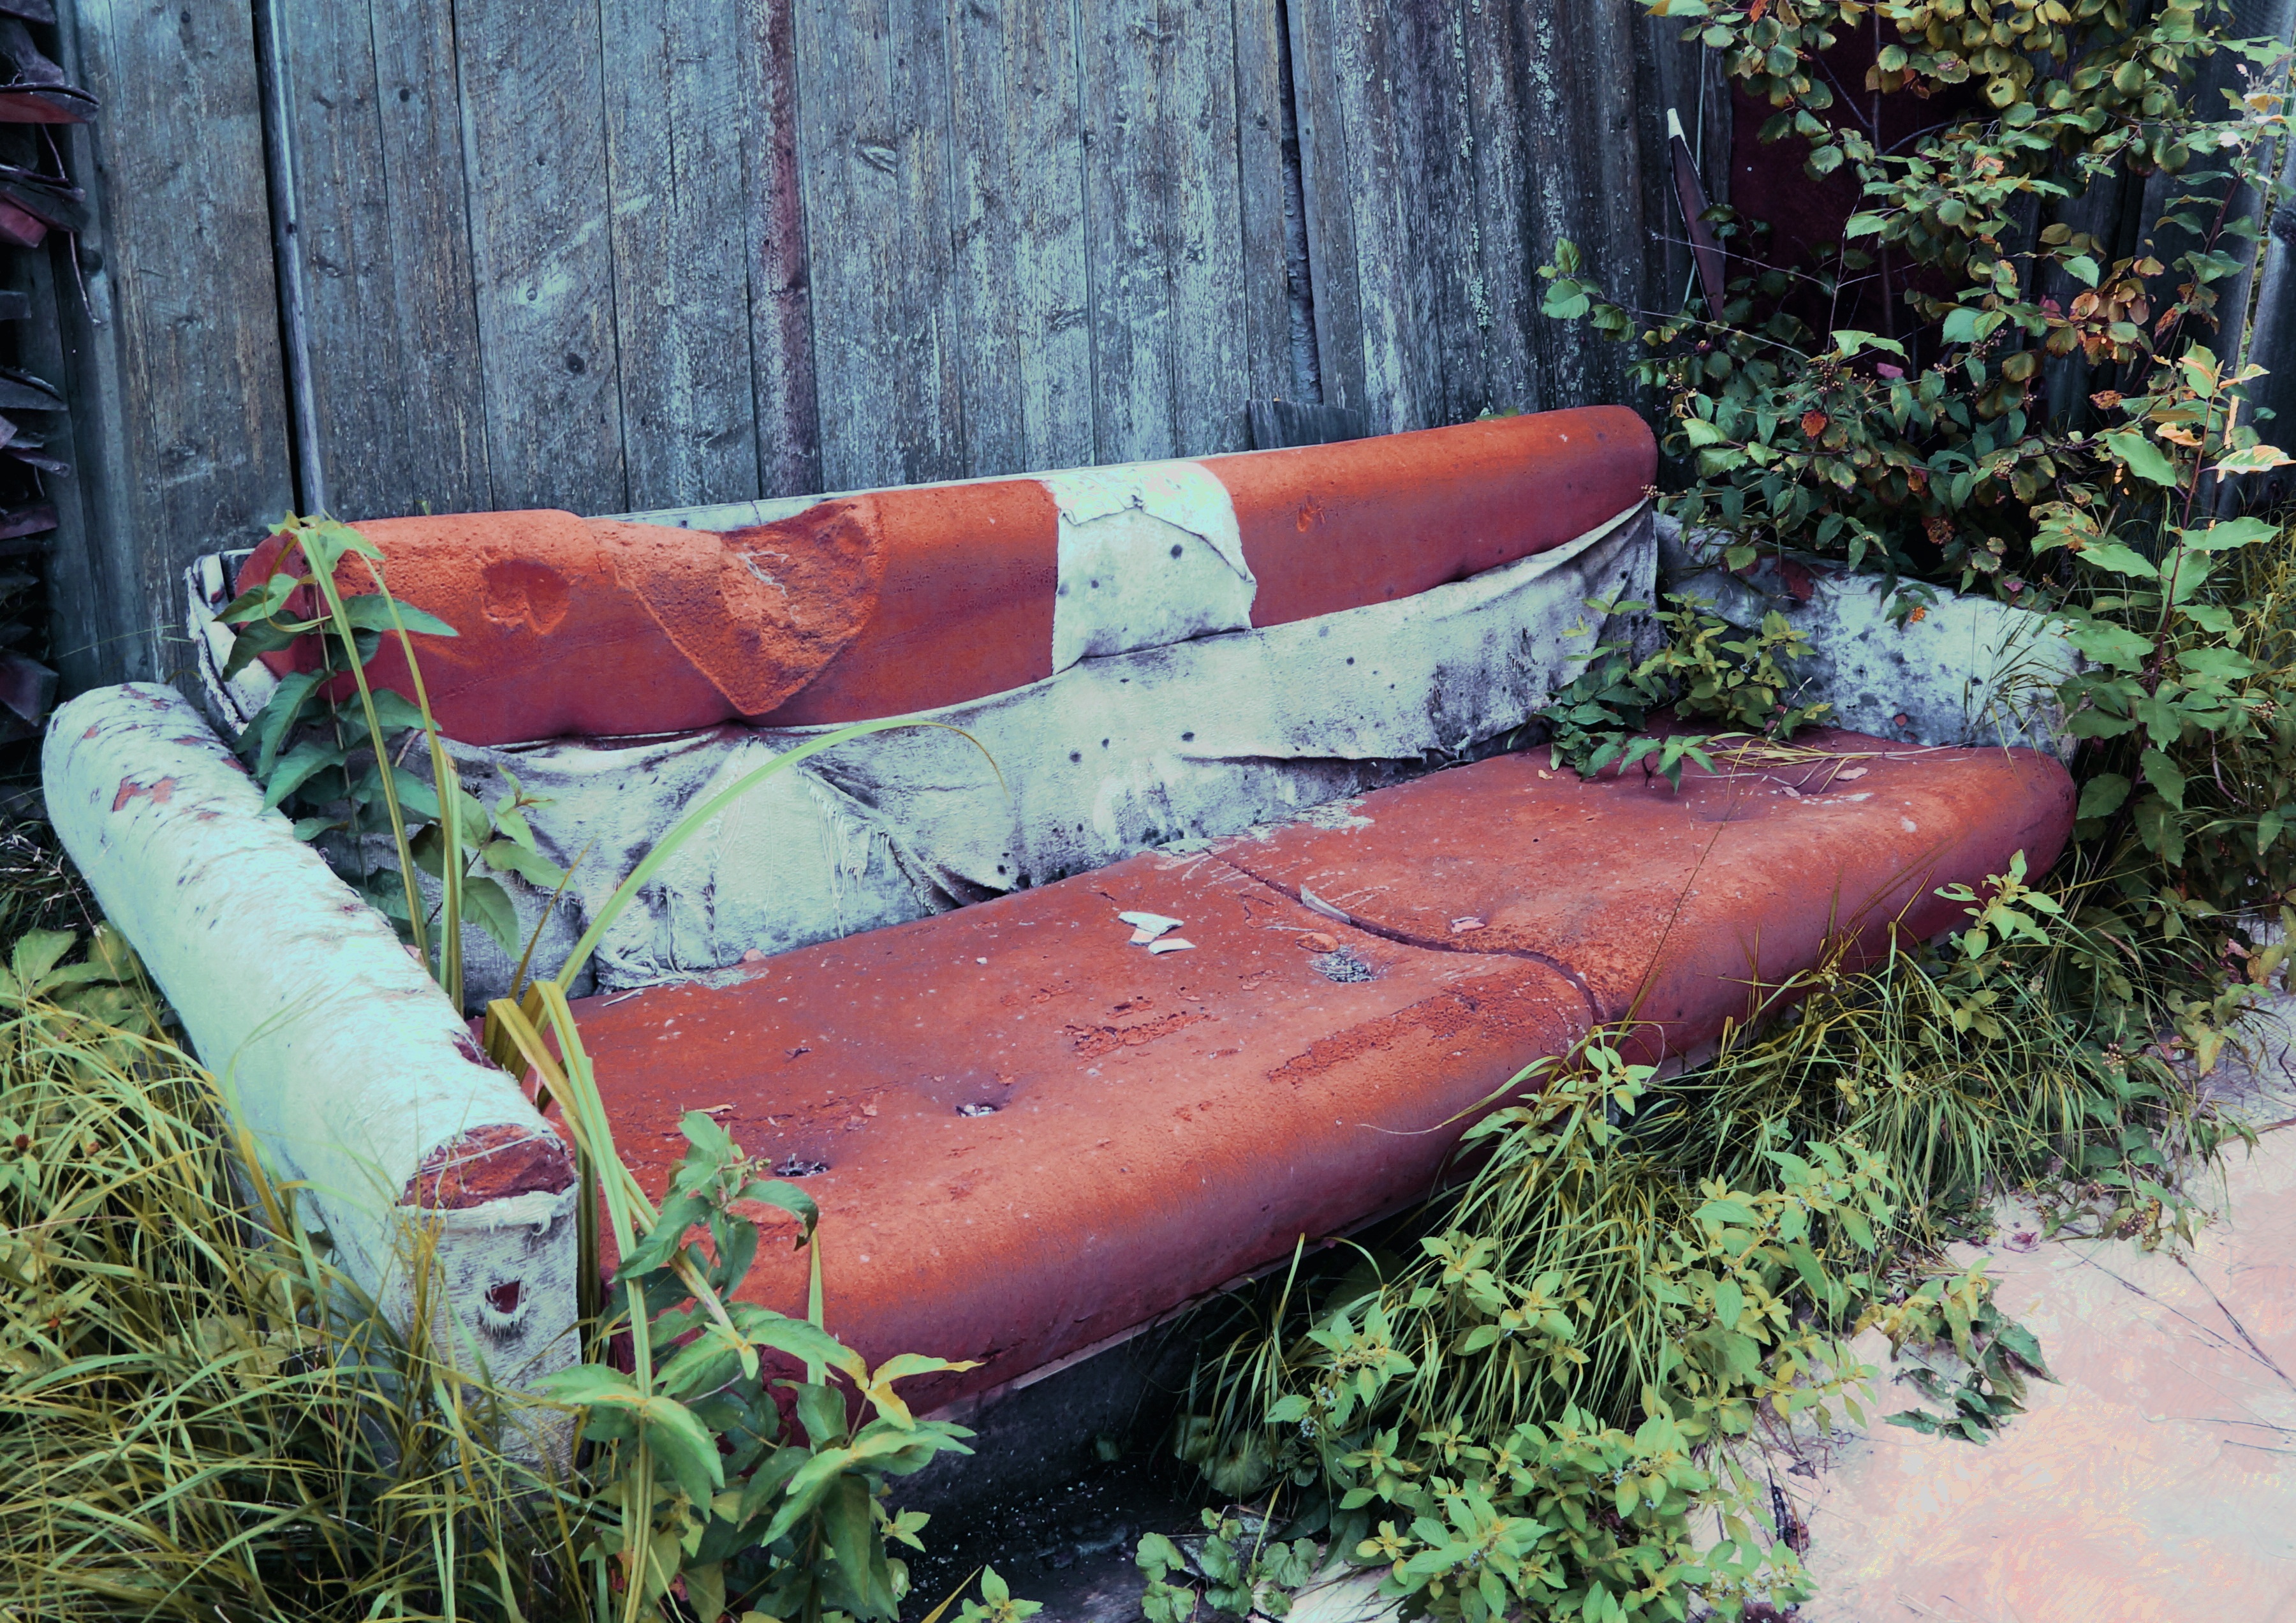
grass, wood, lawn, old, vehicle, soil, garden, sofa, garbage, yard, man made object